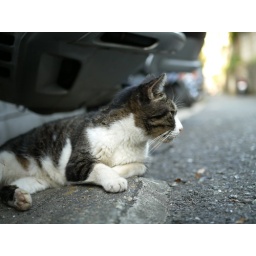
aka Pyai Pyai - a friendly street cat in Sendagaya, P2000502